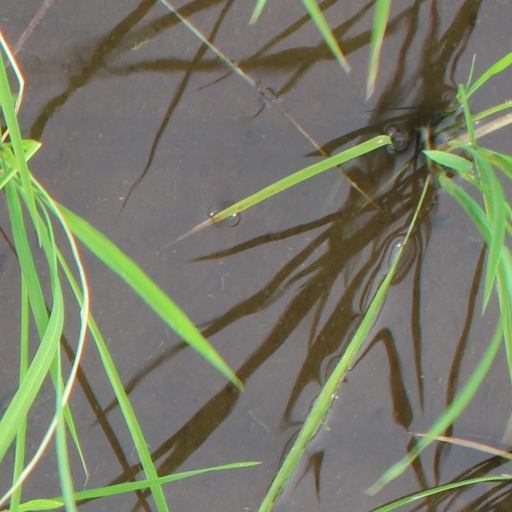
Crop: rice